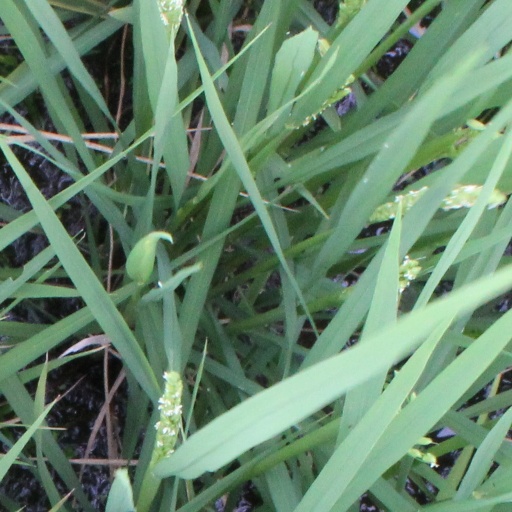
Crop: rice